Frank Lauterbur

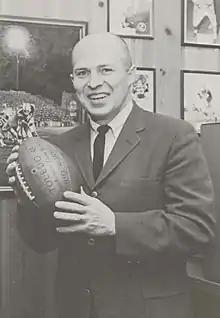
Lauterbur from the 1968 "Blockhouse"

Francis Xavier Lauterbur (August 8, 1925 – November 20, 2013) was an American football player and coach. He served as the head coach at the University of Toledo from 1963 to 1970 and at the University of Iowa from 1971 to 1973, compiling a career college football record of 52–60–3. Lauterbur was also an assistant coach in the National Football League (NFL).